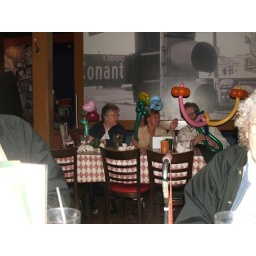
capuchin kitchen fund raiser at buddy's pizza in Livonia mi